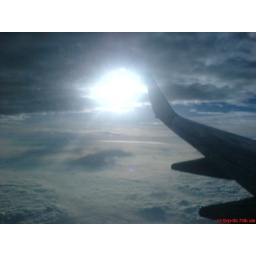
a view of the sky 20,000ft above the ground from my window @ boeing 737